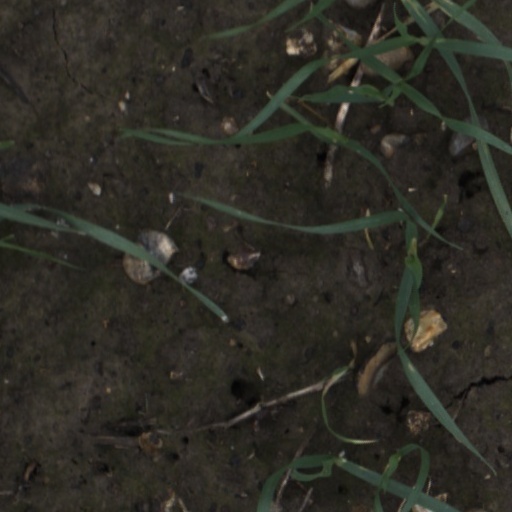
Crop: wheat